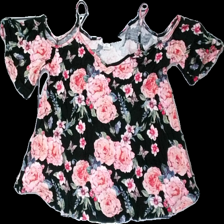
View: front
Type: Top
Category: Ladies
Brand: Amisu (New Yorker)
Colors: Black, Pink, Green
Material: 100% viscose
Pattern: Floral print
Cut: Regular
Size: XS
Season: All
Damage location: middle right
Damage 2 location: top right
Price range: <50
Recommended usage: Reuse
Description: svarta tröja med blommor